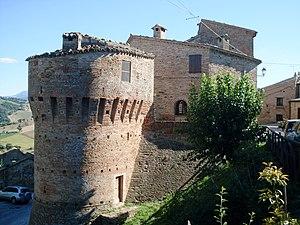
Arcevia est une commune italienne d'environ 4 340 habitants, située dans la province d'Ancône, dans la Région des Marches, en Italie centrale